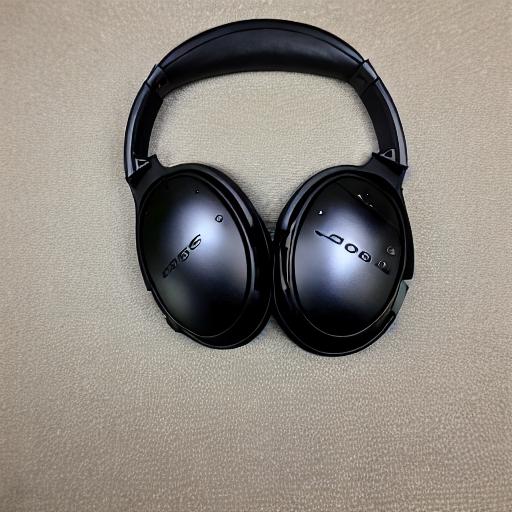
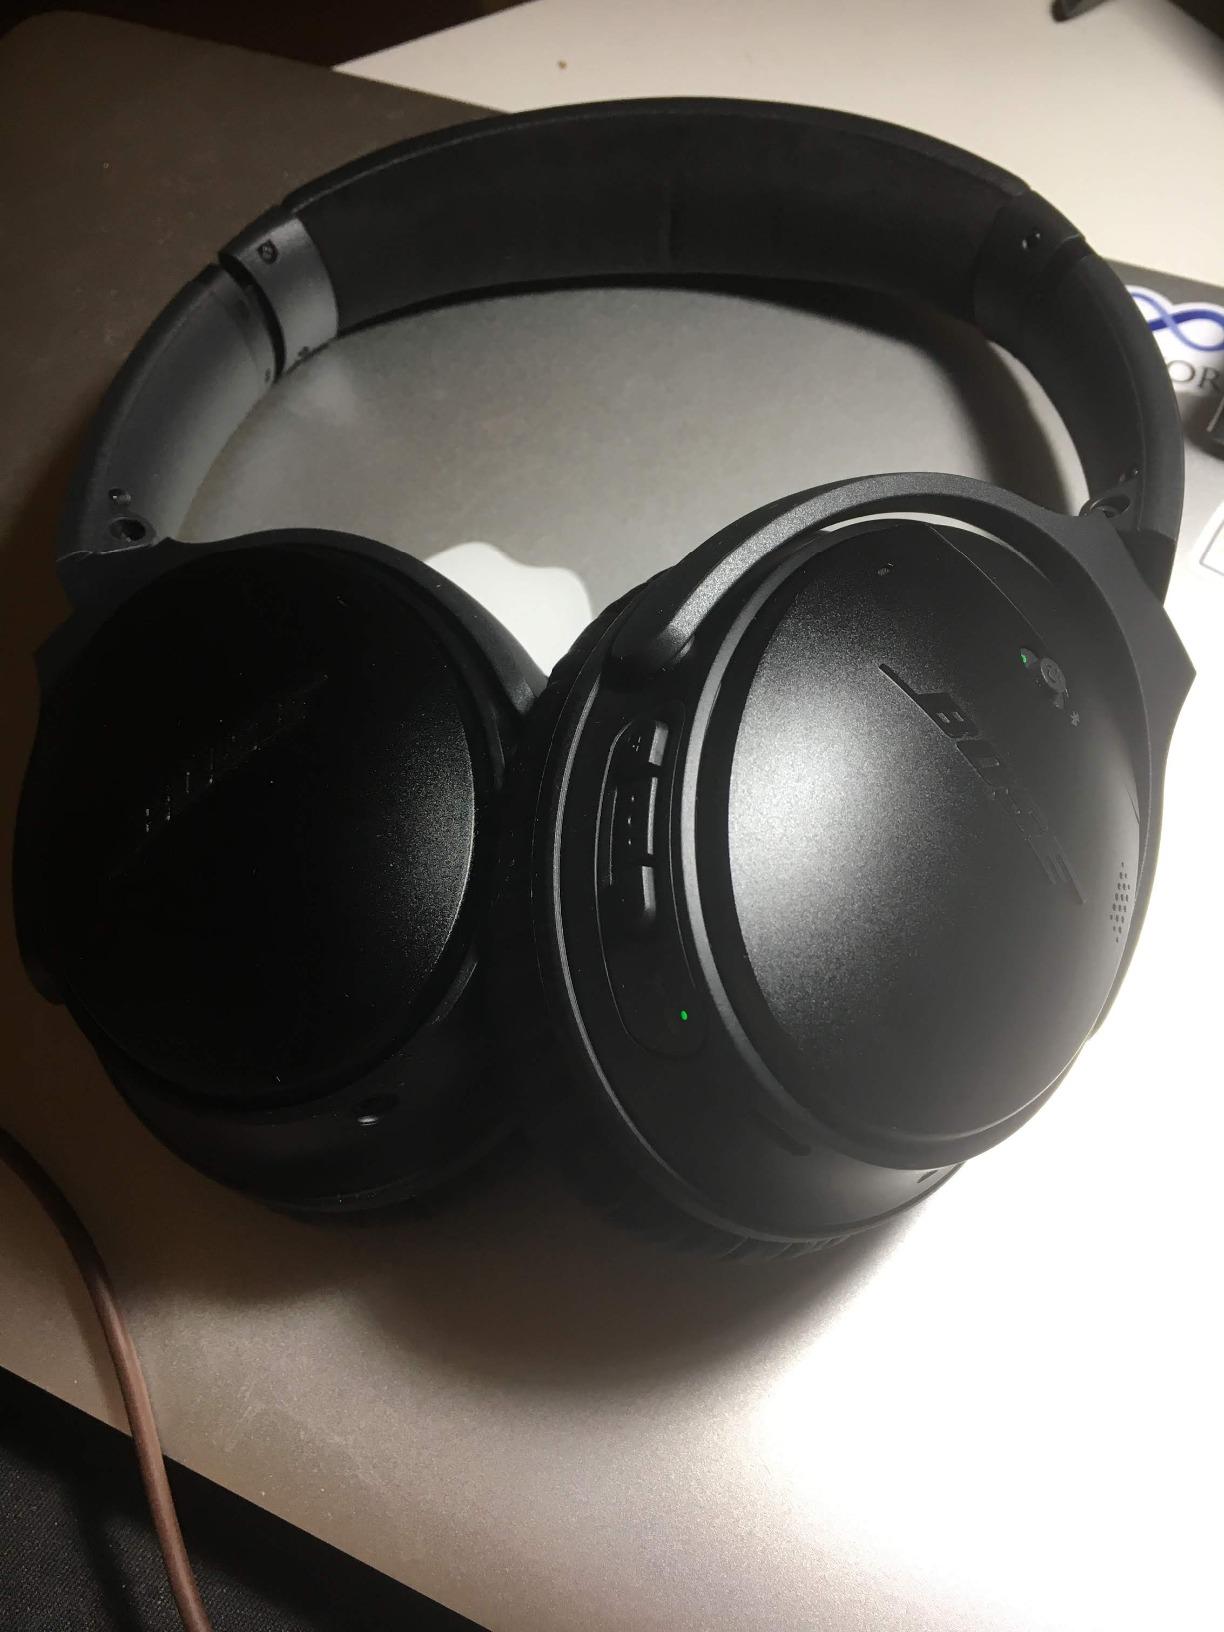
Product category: headphones
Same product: no